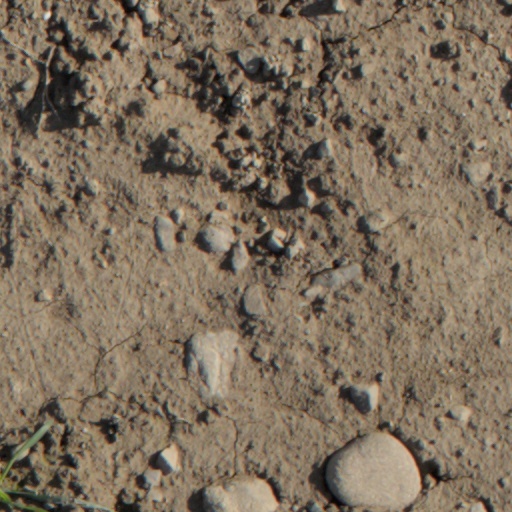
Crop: wheat